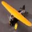
Label: airplane